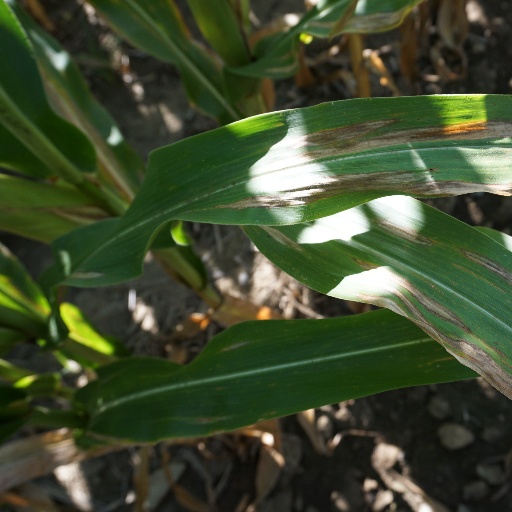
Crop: maize; corn